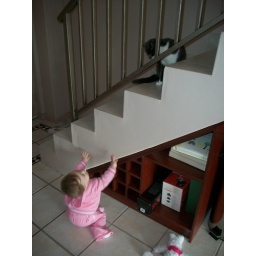
The cat torments Mia by sitting on a step just out of reach. . frustrating Mia to no end :-)